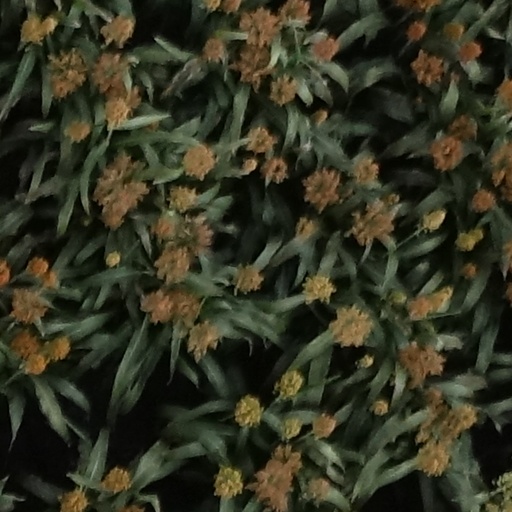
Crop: sorghum